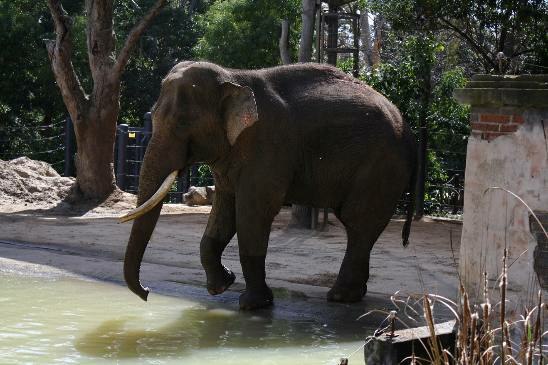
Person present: No